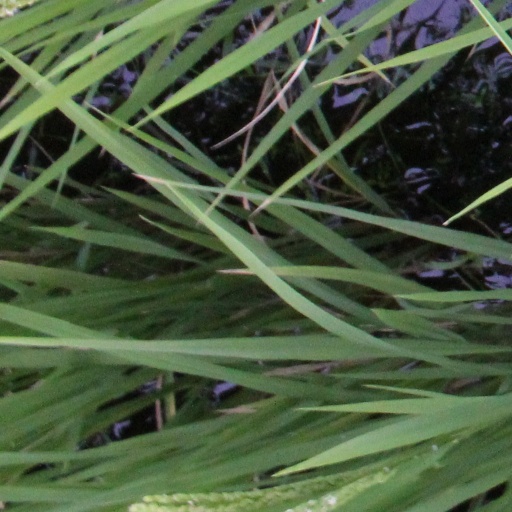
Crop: rice